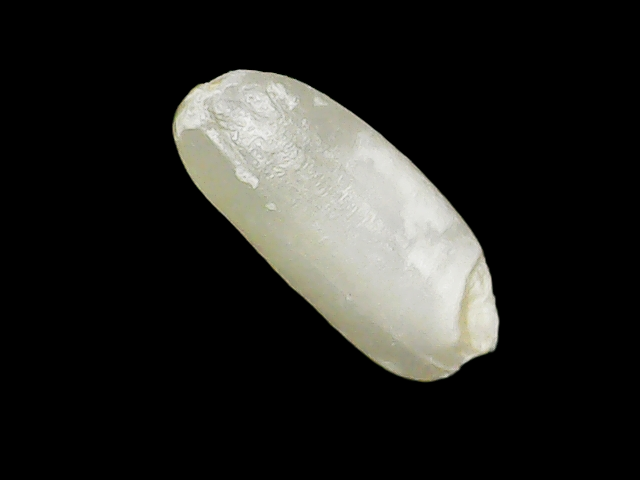
Rice variety: Binadhan24